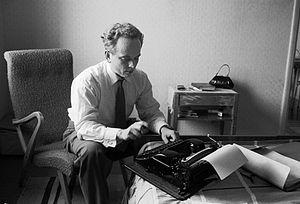
Veijo Väinö Valvo Meri est un écrivain finlandais qui est reconnu comme l'un des plus influents du courant moderniste.